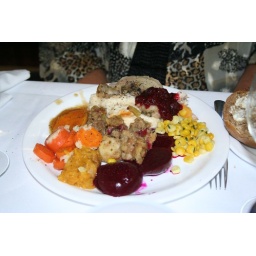
I walked around the tables taking random pictures of what everone chose to put on their plates for dinner.